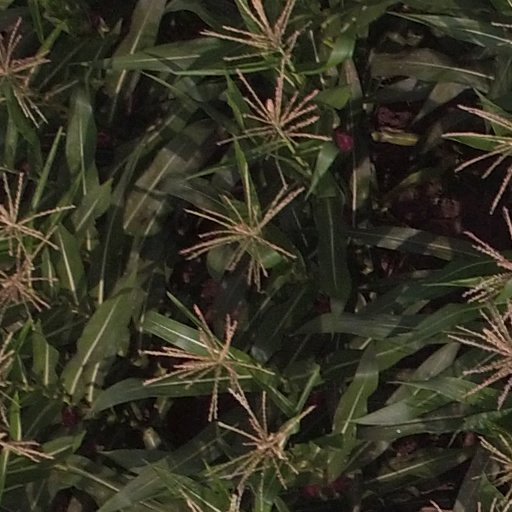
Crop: maize; corn